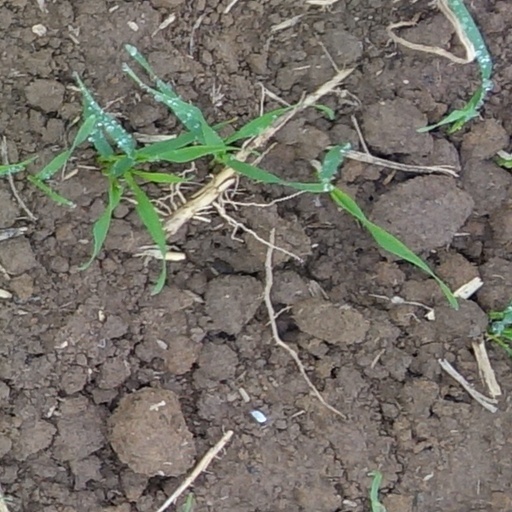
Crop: wheat